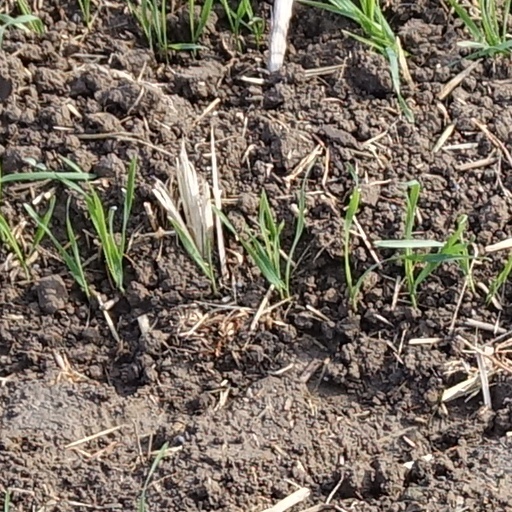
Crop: wheat